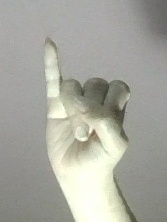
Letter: meem